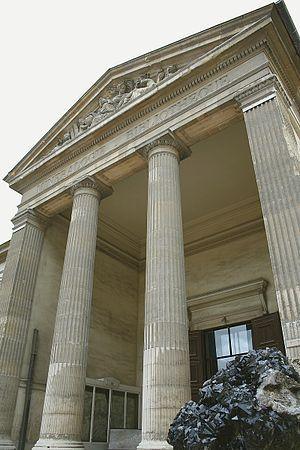
La galerie de Minéralogie et de Géologie est un établissement du Muséum national d'histoire naturelle. C'est un ERP, elle est labellisée « musée de France », et elle se trouve dans le Jardin des plantes, à Paris. Elle comporte une collection d'environ 770 000 spécimens entre échantillons de roches, minéraux, cristaux, gemmes, météorites et œuvres d'art en relation. Cette collection figure parmi les plus anciennes et les plus prestigieuses du monde.